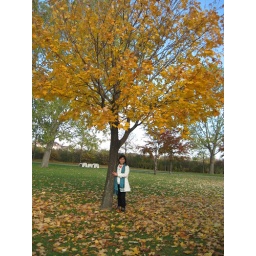
Tie a green ribbon around a yellow tree...